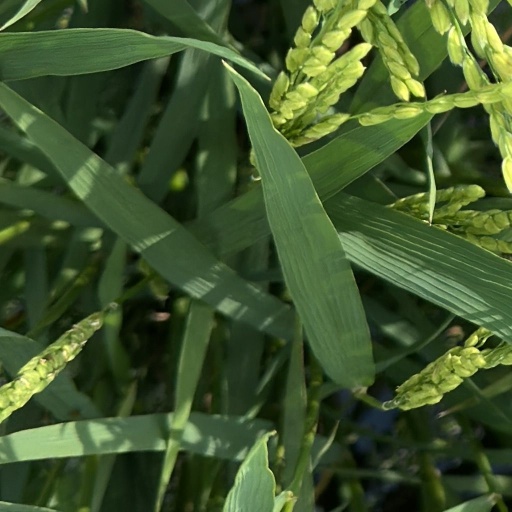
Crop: rice